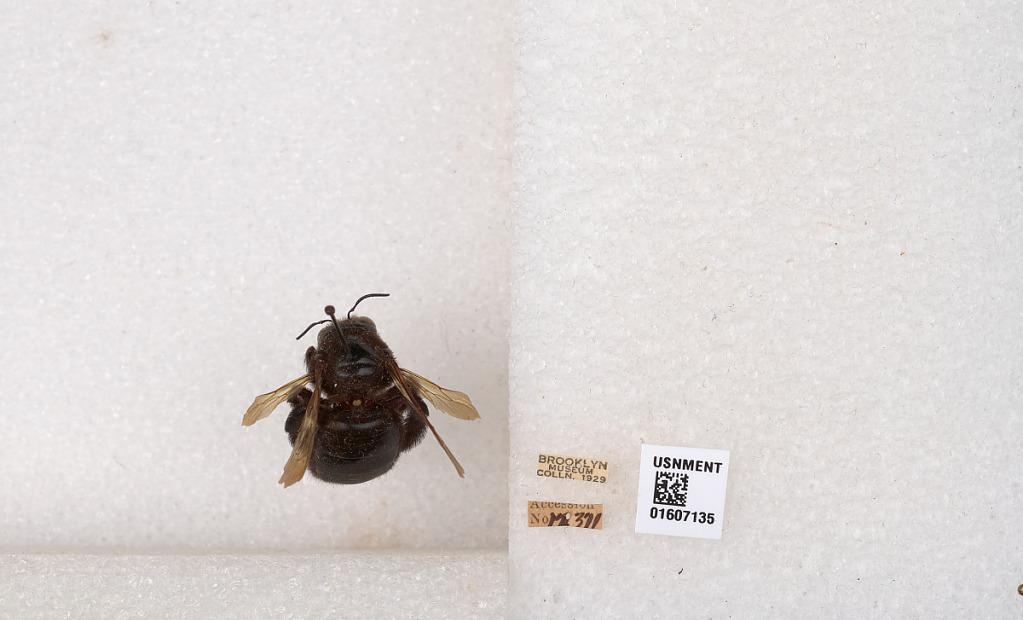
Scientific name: Xylocopa (Neoxylocopa) bahamensis Moure & Hurd